Forest disturbance by invasive insects and diseases in the United States

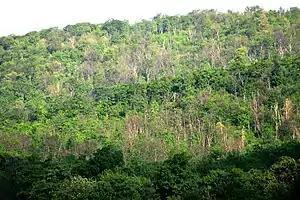
Spongy moth damage in Harper's Ferry, WV

International trade is the primary pathway for introduction of invasive insects and pathogens into the United States.